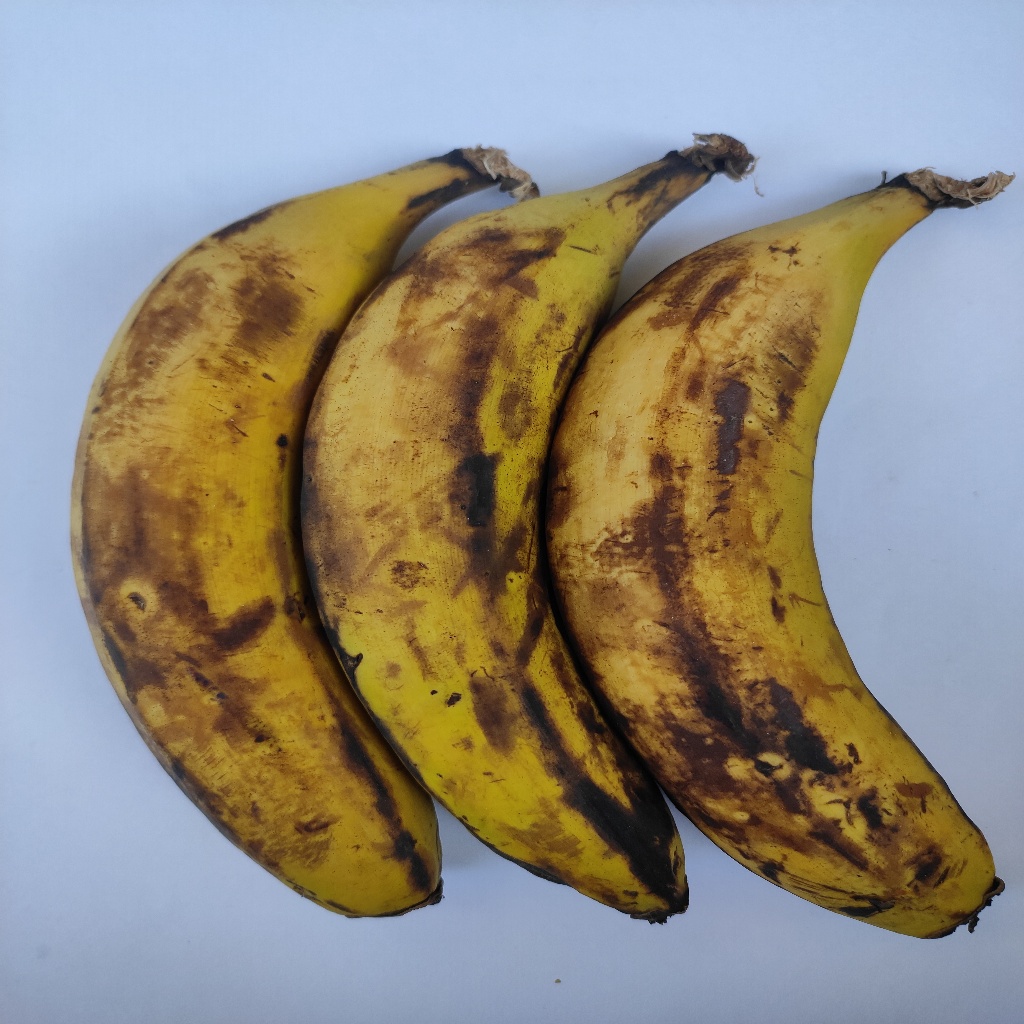
Crop: banana
Quality class: Defect